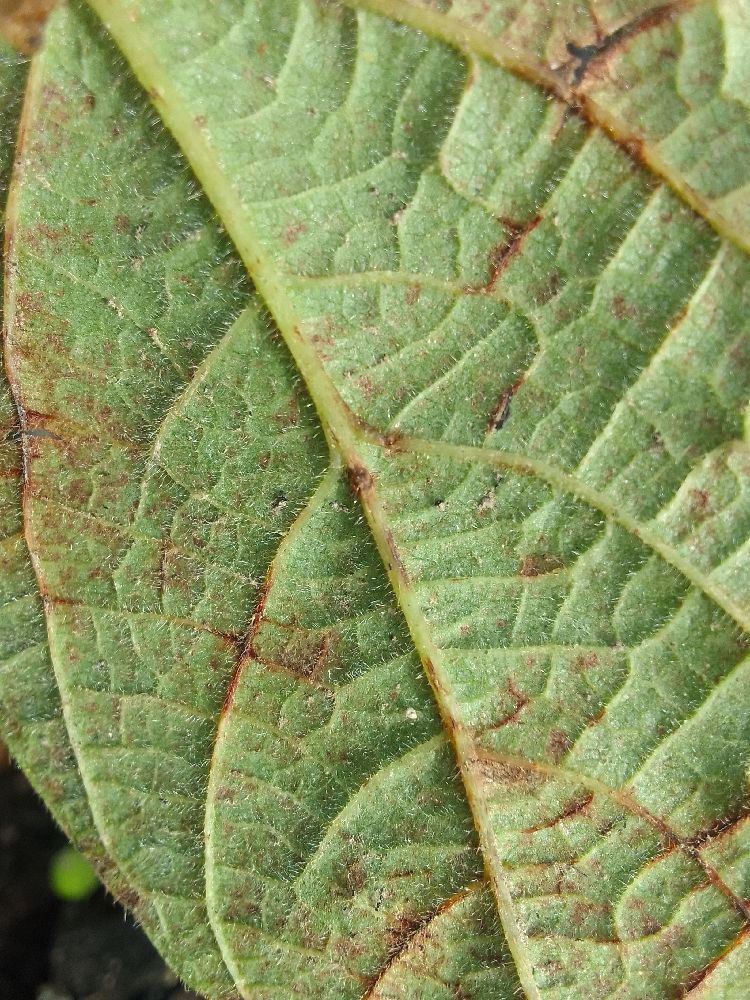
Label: anthracnose